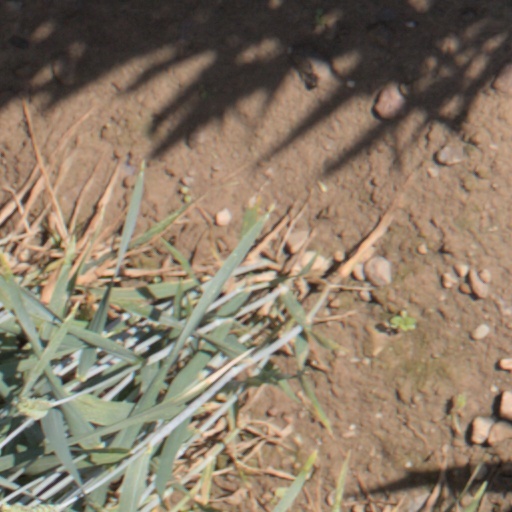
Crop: wheat